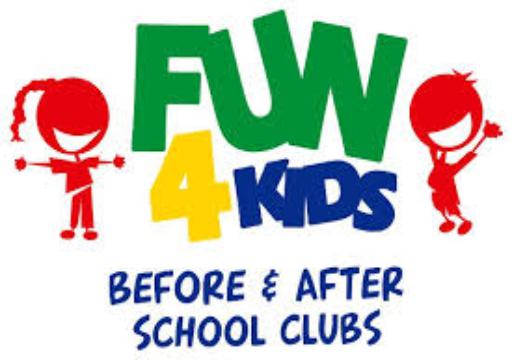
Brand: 4Kids
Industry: Leisure